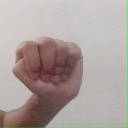
अक्षर: ठ